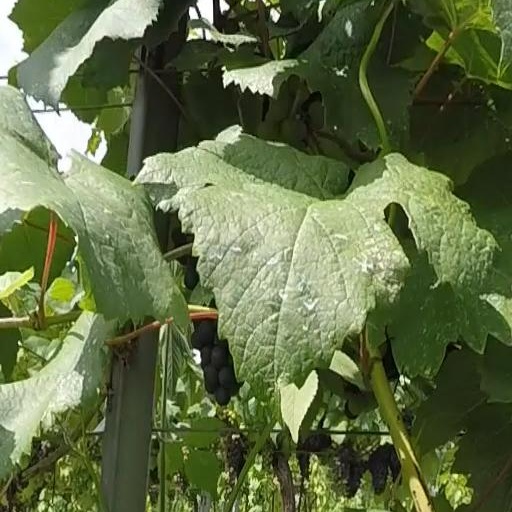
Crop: grape